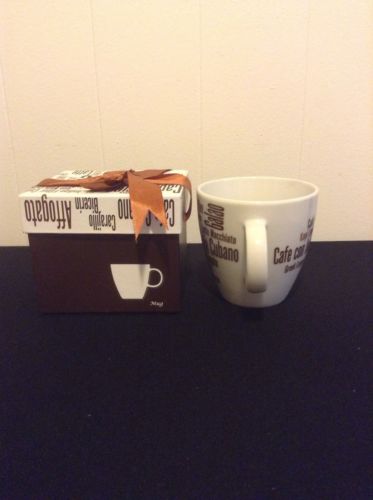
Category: mug